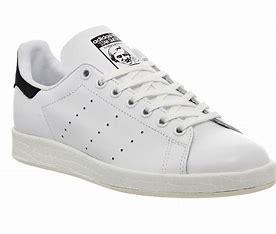
Brand: Adidas
Model: Stan Smith